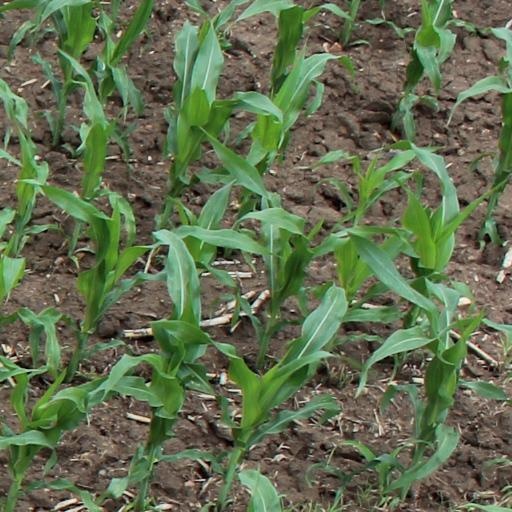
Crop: maize; corn